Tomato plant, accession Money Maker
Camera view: horizontal (90 deg, fisheye); turntable rotation: 300 degrees
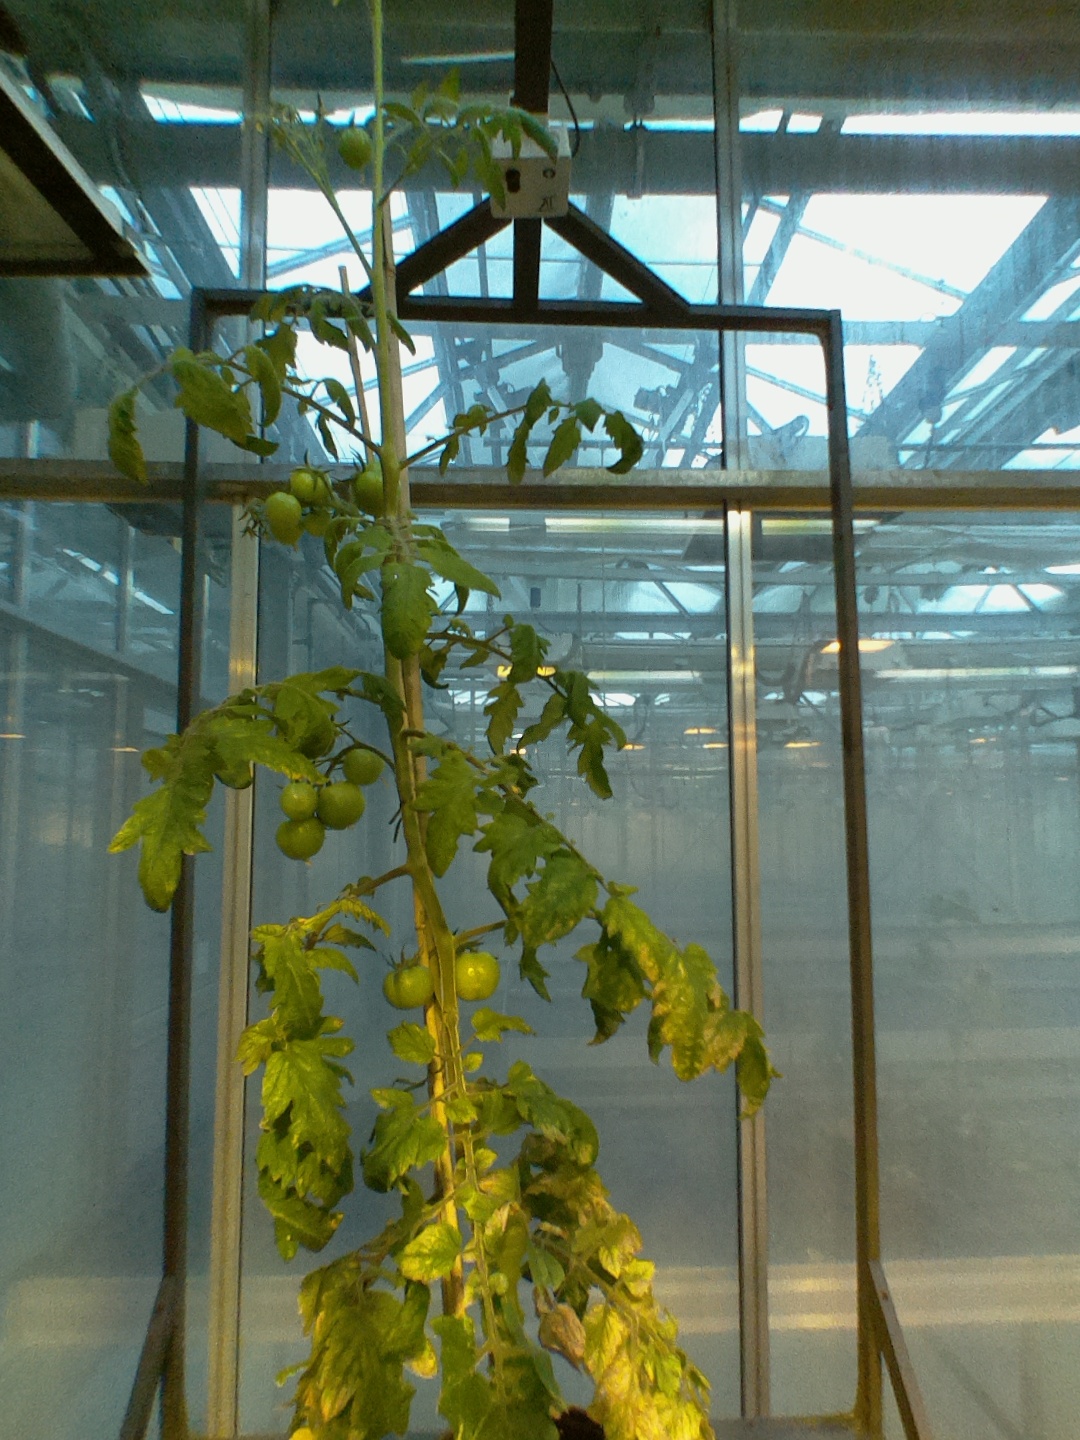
BBCH growth stage 75: 50%-60% of final fruit size